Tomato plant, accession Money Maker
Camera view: tilt-top (135 deg); turntable rotation: 300 degrees
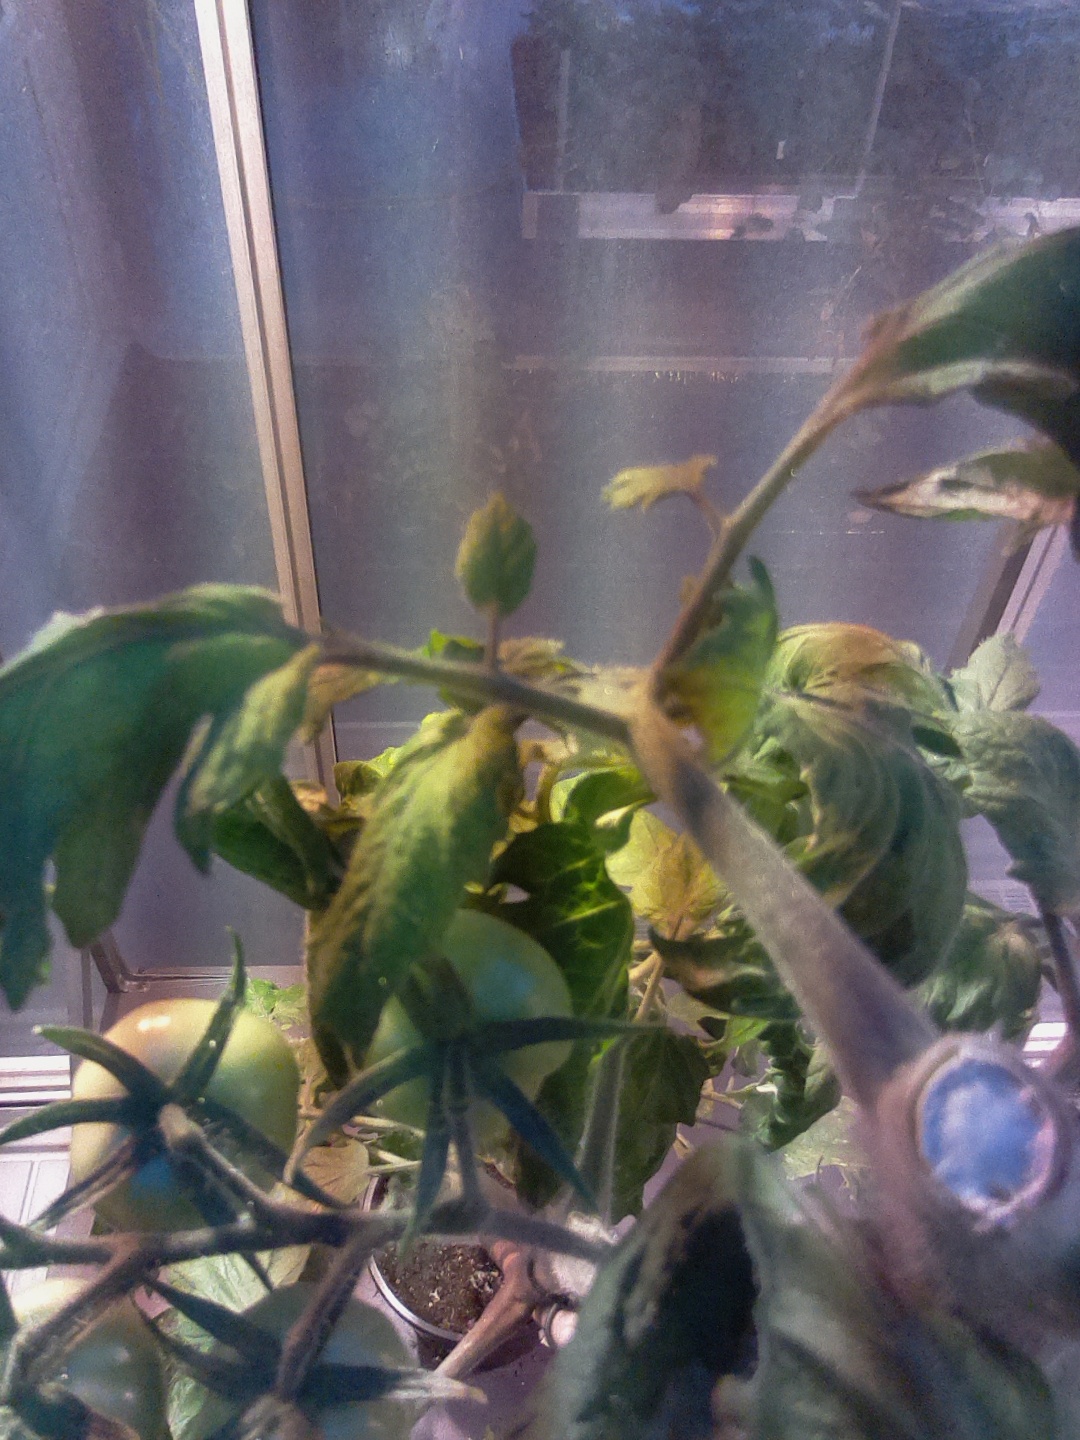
BBCH growth stage 75: 50%-60% of final fruit size